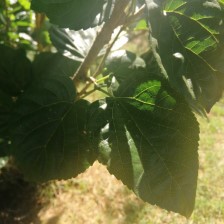
Variety: BlackAustralia